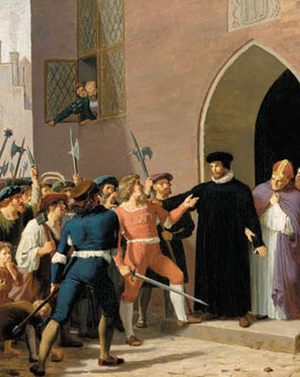
Carl Rønnow
Adam Müller, Hans Tausen beskytter biskop Rønnow mod de opbragte københavnske borgere, 1836
Carl eller Karl Rønnow var en dansk biskop og rigsråd, halvbror til Marquard Rønnow.